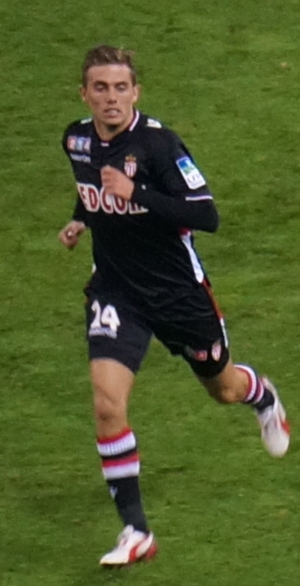
Joueur de foot en pleine action.
Jakob Poulsen est un footballeur danois né le 7 juillet 1983 à Varde. Il évolue actuellement au FC Midtjylland et en équipe du Danemark de football au poste de milieu de terrain.